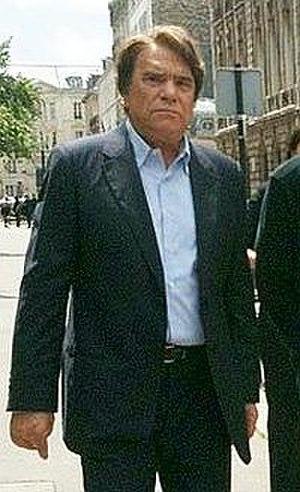
Bernard Tapie en 2012.
L’empêchement, en droit constitutionnel français, rend impossible la poursuite d'un mandat ou d'une fonction, dans les plus hautes autorités de l'État, d'une manière temporaire ou définitive. En droit, les cas d'empêchement concernent, au sens large, le président de la République, les candidats à la présidence, le Gouvernement et les membres du Conseil constitutionnel. La pratique montre cependant la difficulté à mettre en œuvre les dispositions prévues par les textes, tandis qu'elle a développé d'autres hypothèses concernant notamment le sort des ministres, qui sont autant de conventions constitutionnelles. Subsidiairement, il faut par ailleurs distinguer l'empêchement de l'intérim et de l'incompatibilité.
L'Olympique de Marseille est un club de football français fondé en 1899 par René Dufaure de Montmirail.
La jurisprudence Bérégovoy-Balladur est une pratique du droit constitutionnel français selon laquelle un ministre mis en cause dans une affaire judiciaire peut être contraint de quitter ses fonctions. C'est l’article 8 de la constitution, au prétexte du parallélisme des formes, qui sert de base à la liberté que s'octroie en pratique l'exécutif d'obtenir d'un ministre, qu'il a nommé, qu'il démissionne du gouvernement.
Bernard Tapie, né le 26 janvier 1943 dans le 20ᵉ arrondissement de Paris, est un homme d'affaires et homme politique français.
Les élections européennes de 1994 se déroulent le 12 juin 1994 en France.
Didier Deschamps, né le 15 octobre 1968 à Bayonne, est un footballeur international et entraîneur français.